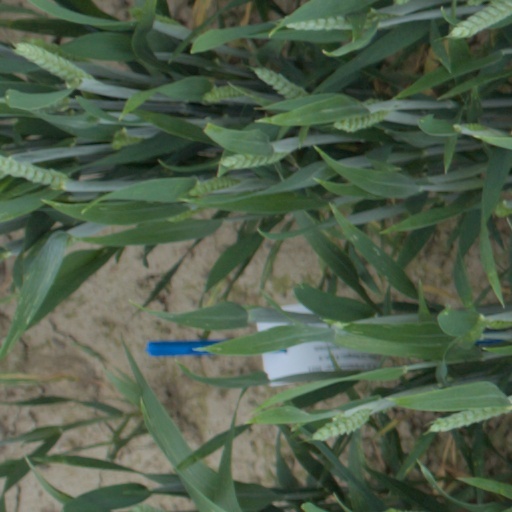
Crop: wheat